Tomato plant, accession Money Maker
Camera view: tilt-top (135 deg); turntable rotation: 60 degrees
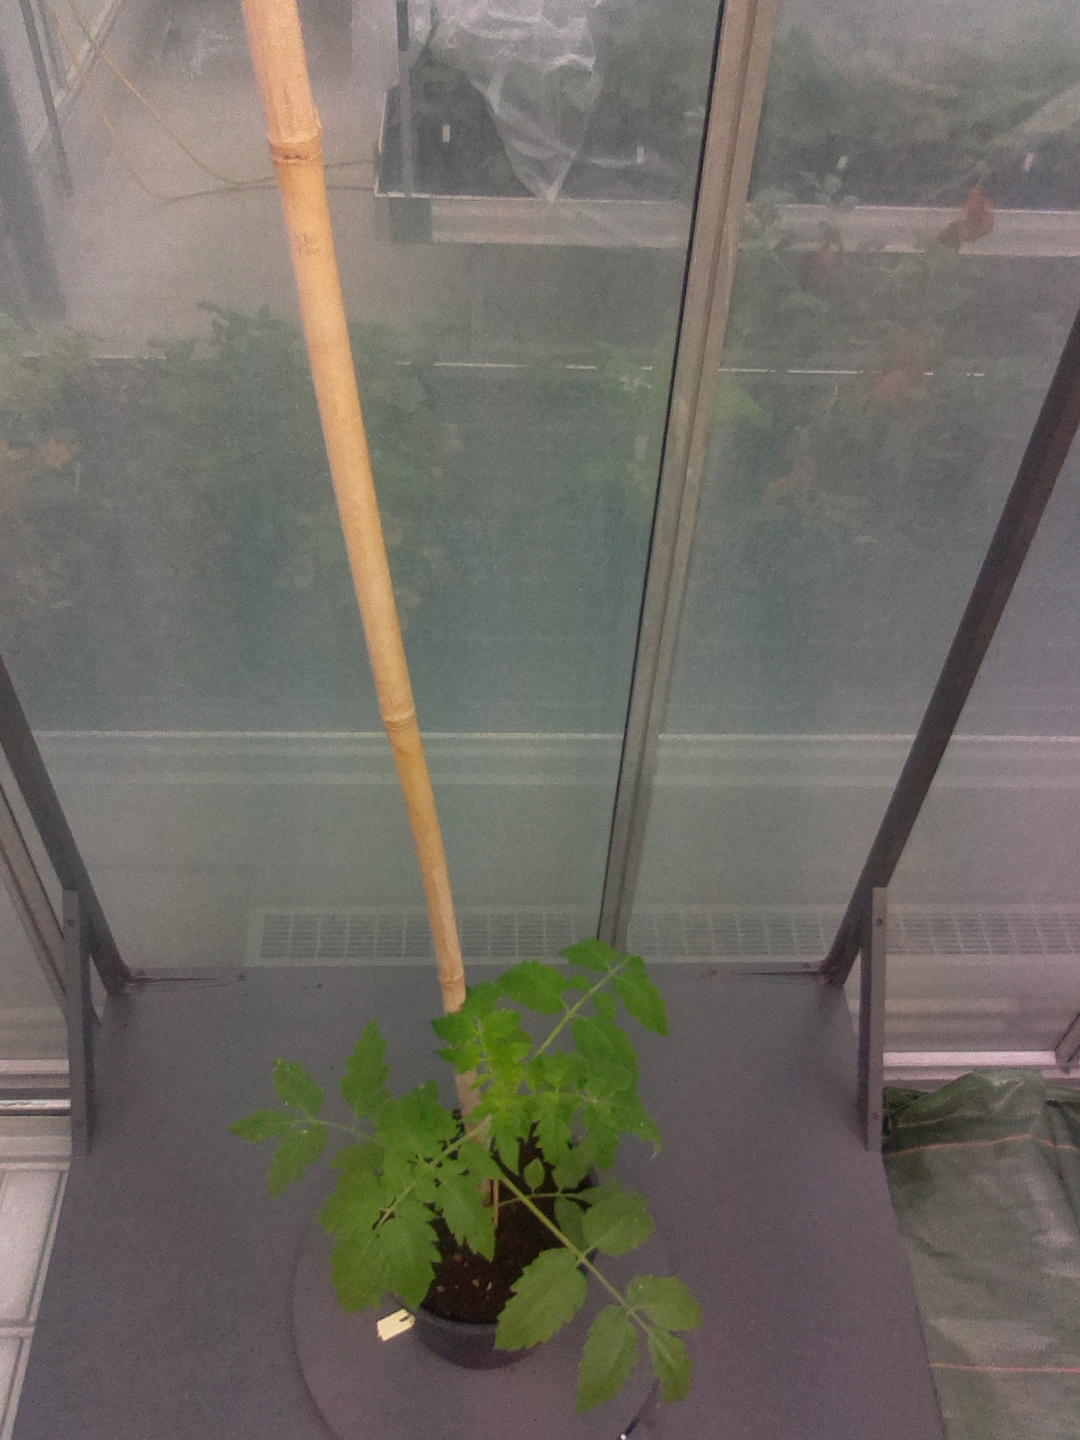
BBCH growth stage 13: 6 of true leaves visible